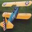
Label: airplane